37 1/2

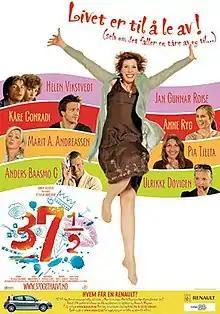
Film poster

37 1/2 is a 2005 Norwegian comedy-drama film directed by Vibeke Idsøe, starring Helén Vikstvedt. Selma (Vikstvedt) is a journalist in her late 30s, having a mid-life crisis.